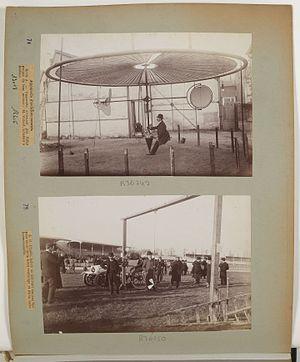
La rue Henry Villard est une rue bruxelloise de la commune de Schaerbeek qui va du carrefour de la rue des Coteaux et de la rue Kessels à l'avenue Louis Bertrand.